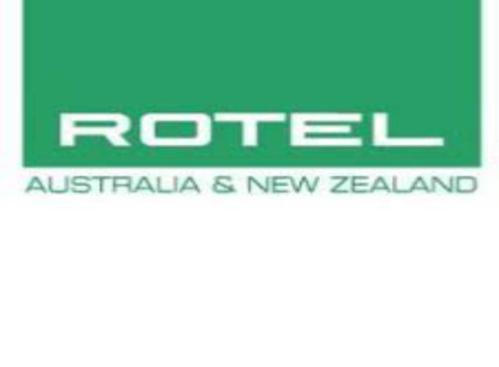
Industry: Food